Milarepa

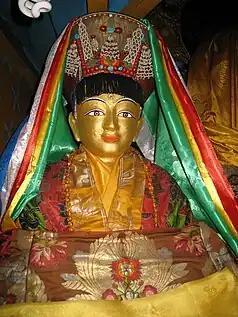
A famous statue of Milarepa self made by Milerapa's root student Bhu Rechungpa which later belonged to Nyanang Phelgyeling Monastery, Tibet and now is in Phelgyeling Monastery Nepal

Jetsun Milarepa (1028/40–1111/23) was a Tibetan , who was famously known as a murderer when he was a young man, before turning to Buddhism and becoming a highly accomplished Buddhist disciple. He is generally considered one of Tibet's most famous yogis and spiritual poets, whose teachings are known among several schools of Tibetan Buddhism. He was a student of Marpa Lotsawa, and a major figure in the history of the Kagyu school of Tibetan Buddhism. He is also famous for the feat of climbing Mount Kailash.